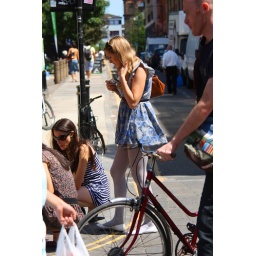
photographer in a street market